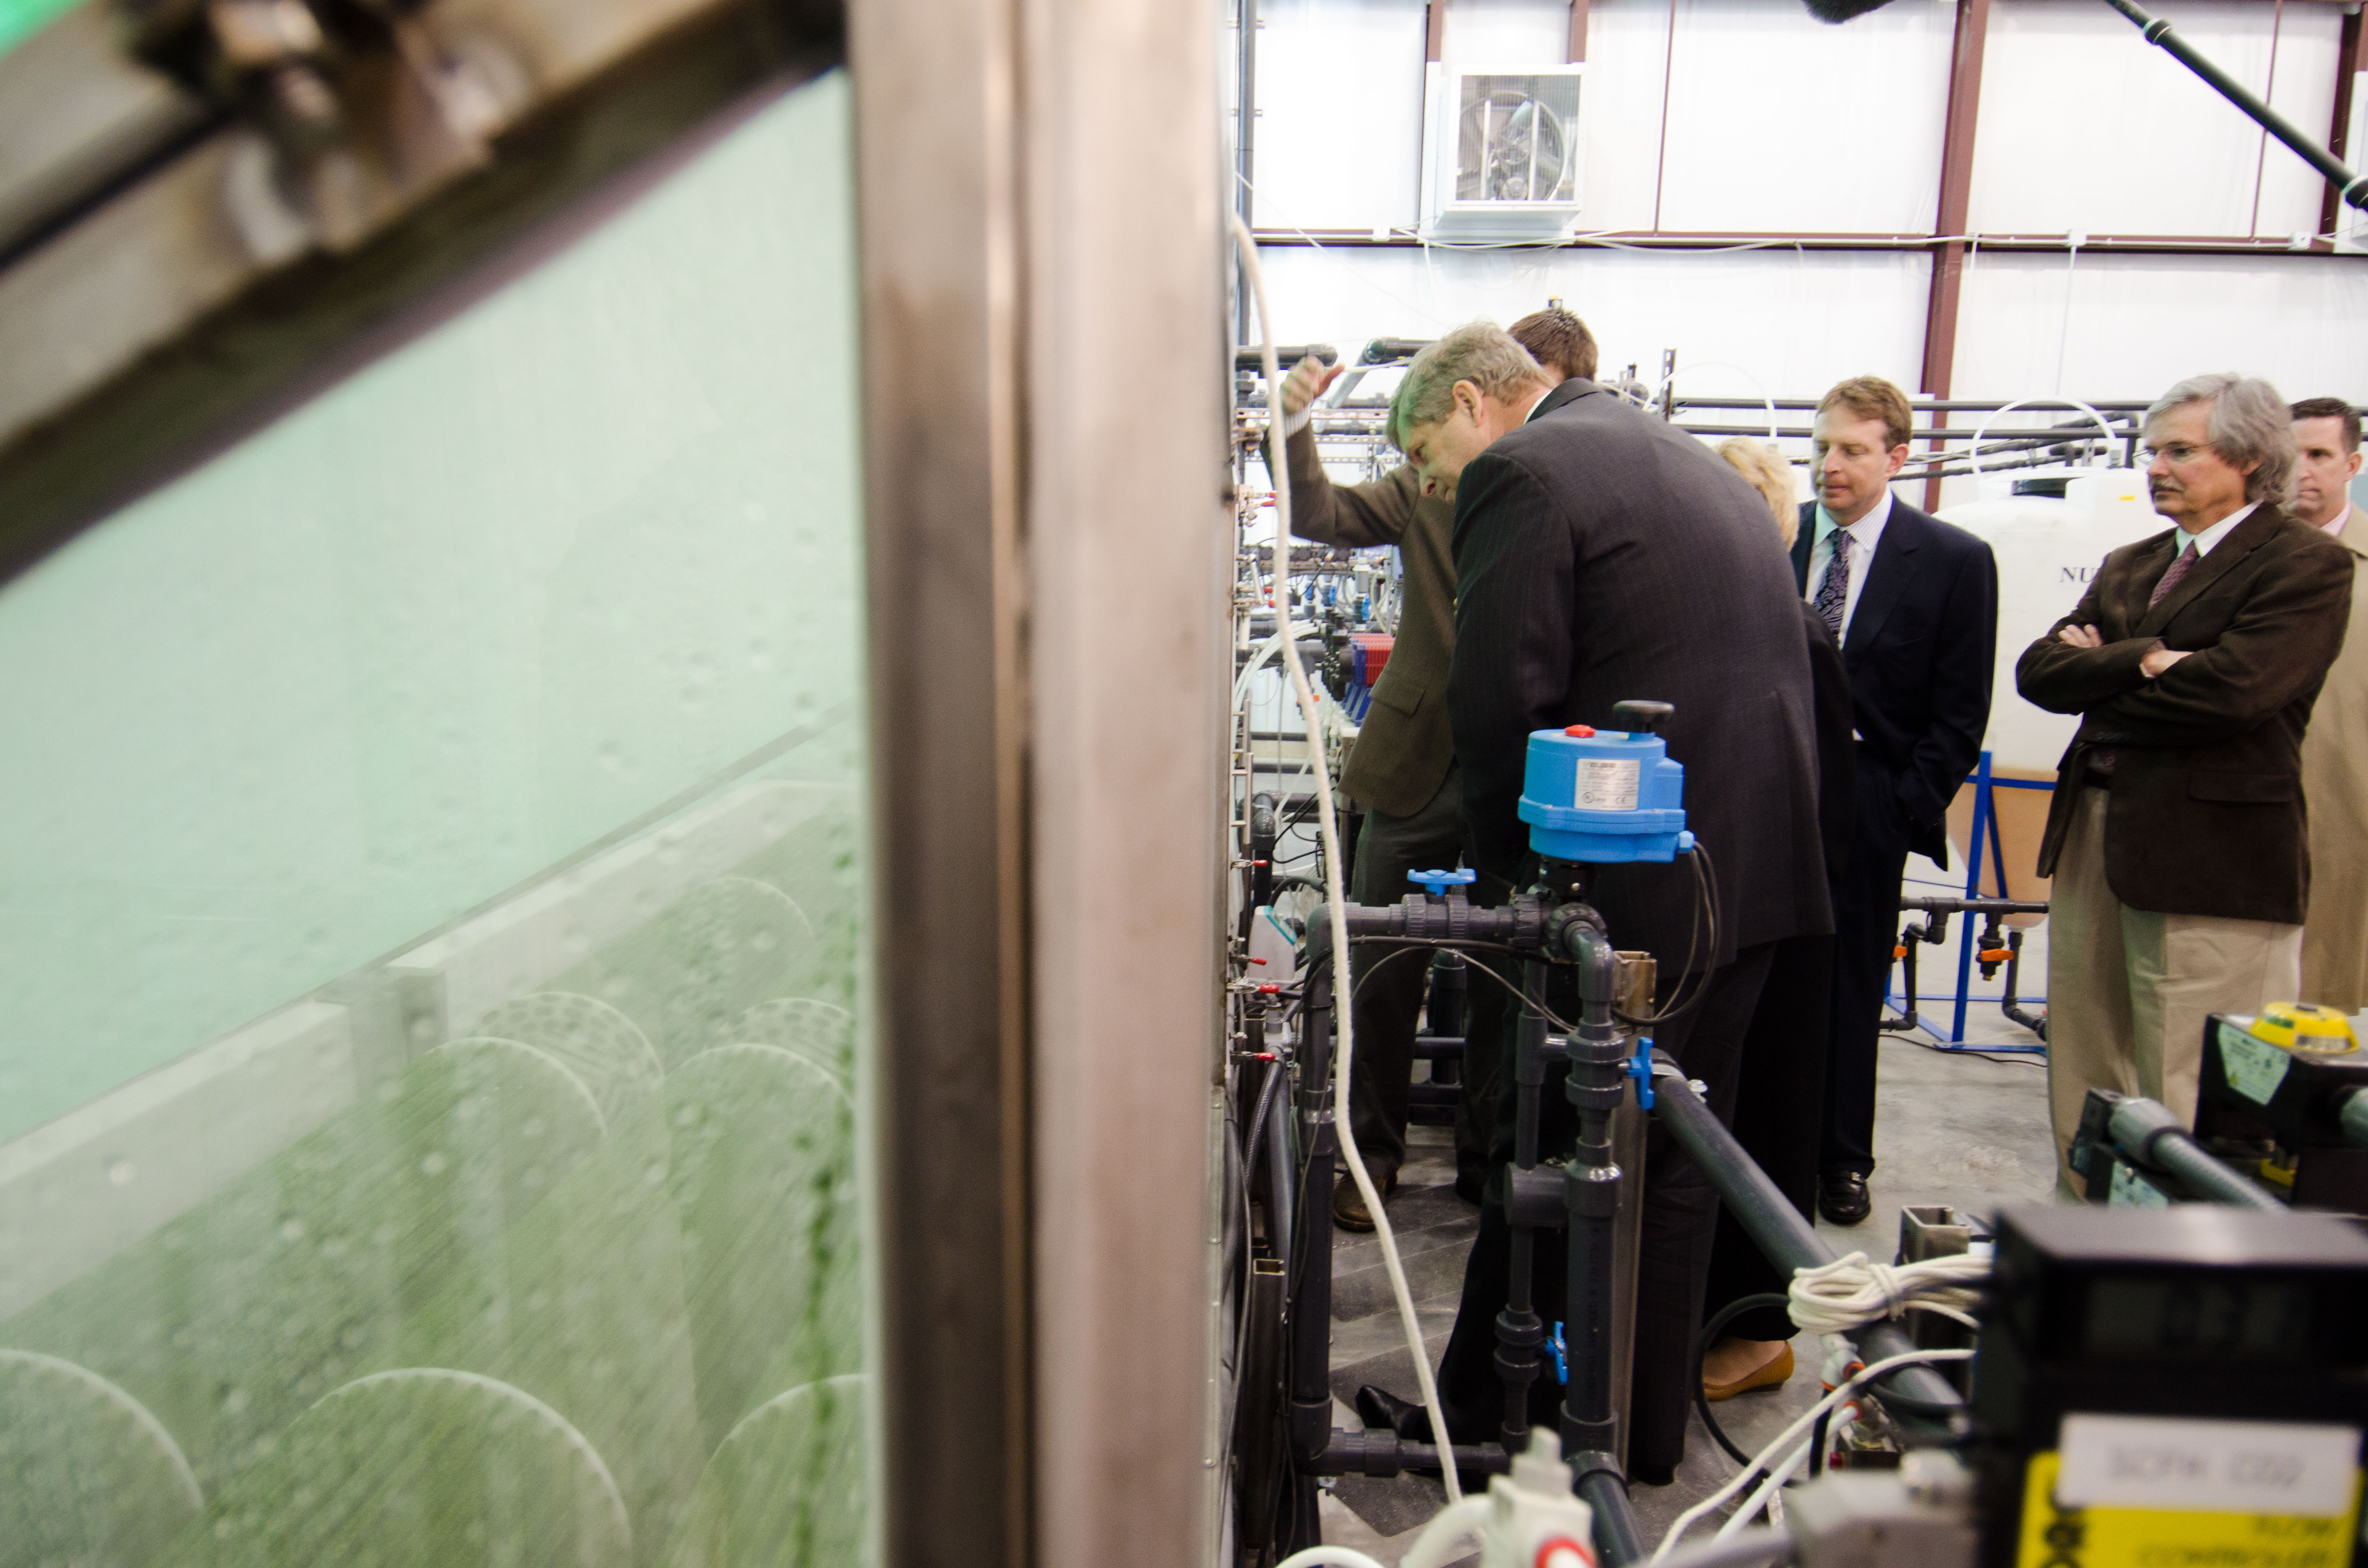
U.S. Department of Agriculture (USDA) Secretary Tom Vilsack (left) toured BioProcess Algae facility at Green Plains Renewable Energy (GPRE), Inc. and unveiled the Phase II key component - commercial scale photo bioreactors/harvesters; after which he talked with company leadership, biologists,
Specialty: pharmaceutical manufacturing